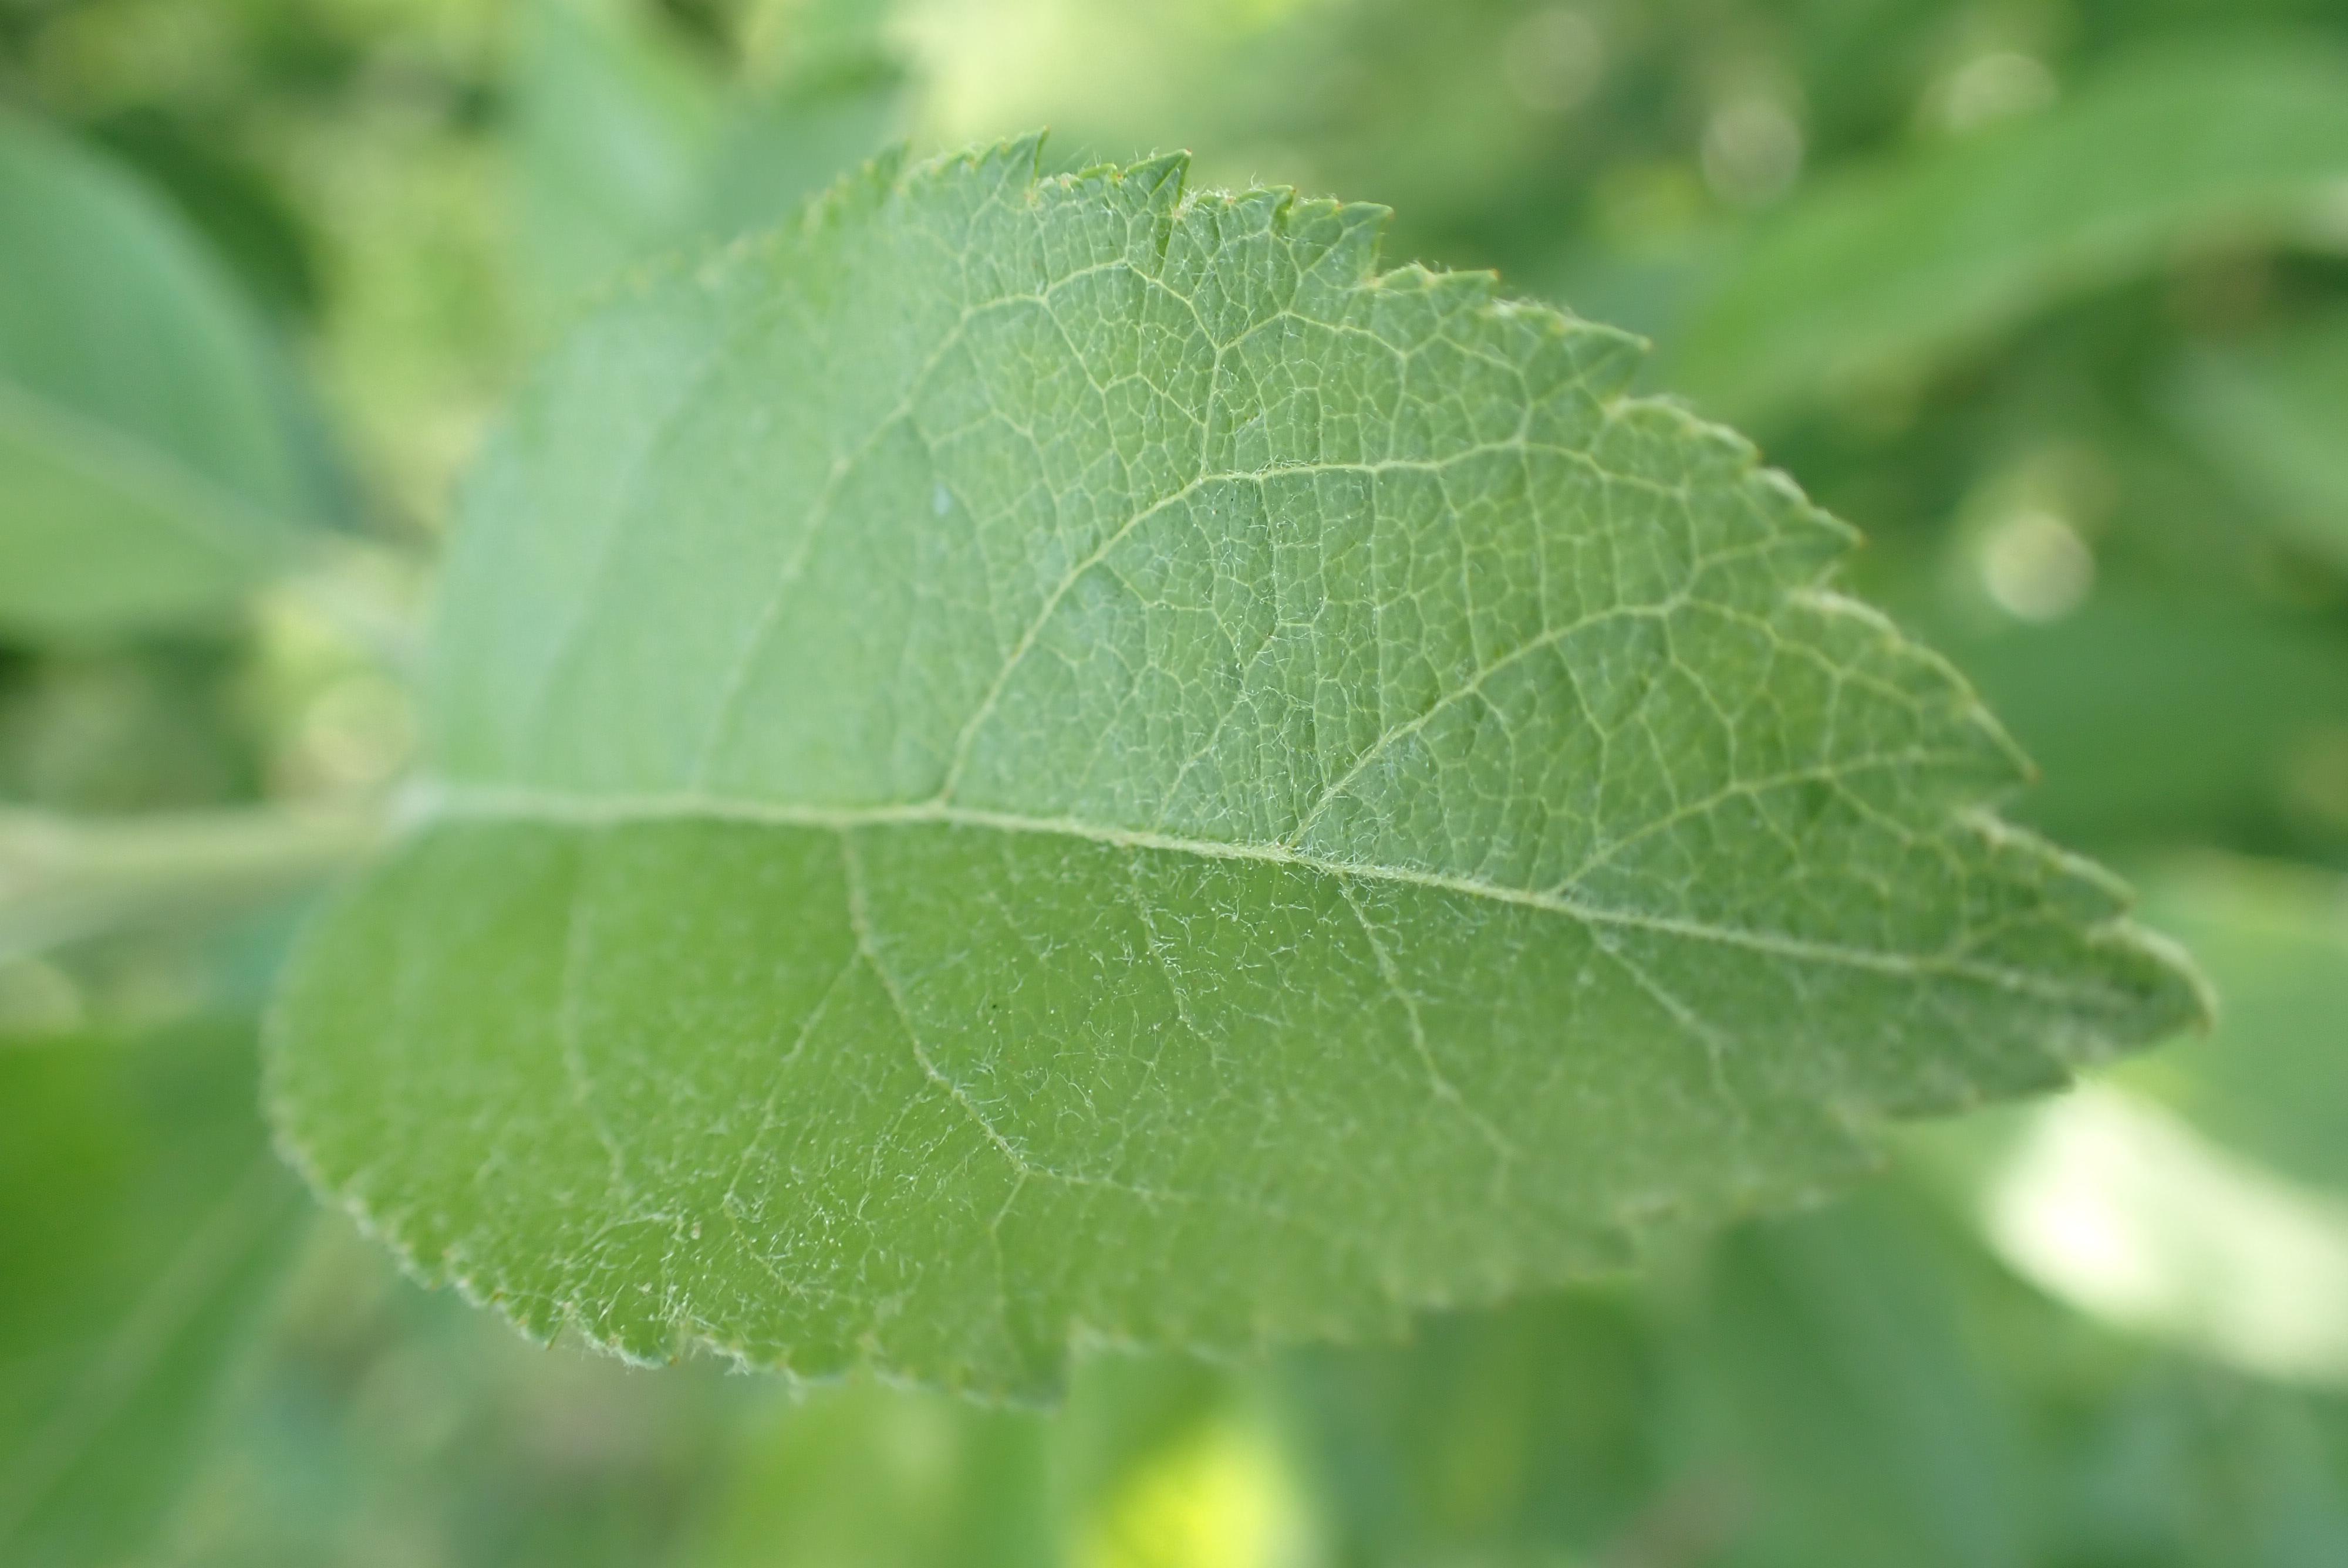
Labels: healthy